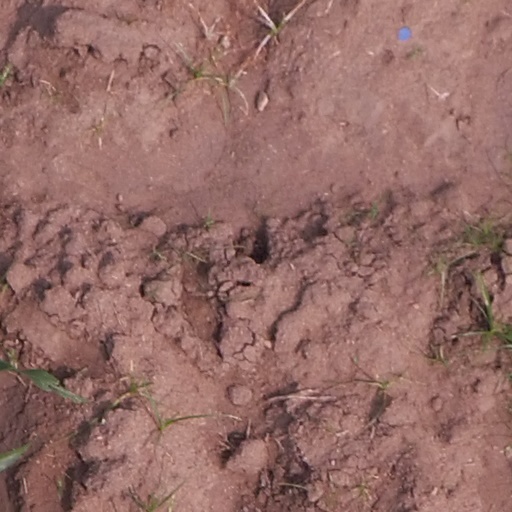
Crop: maize; corn